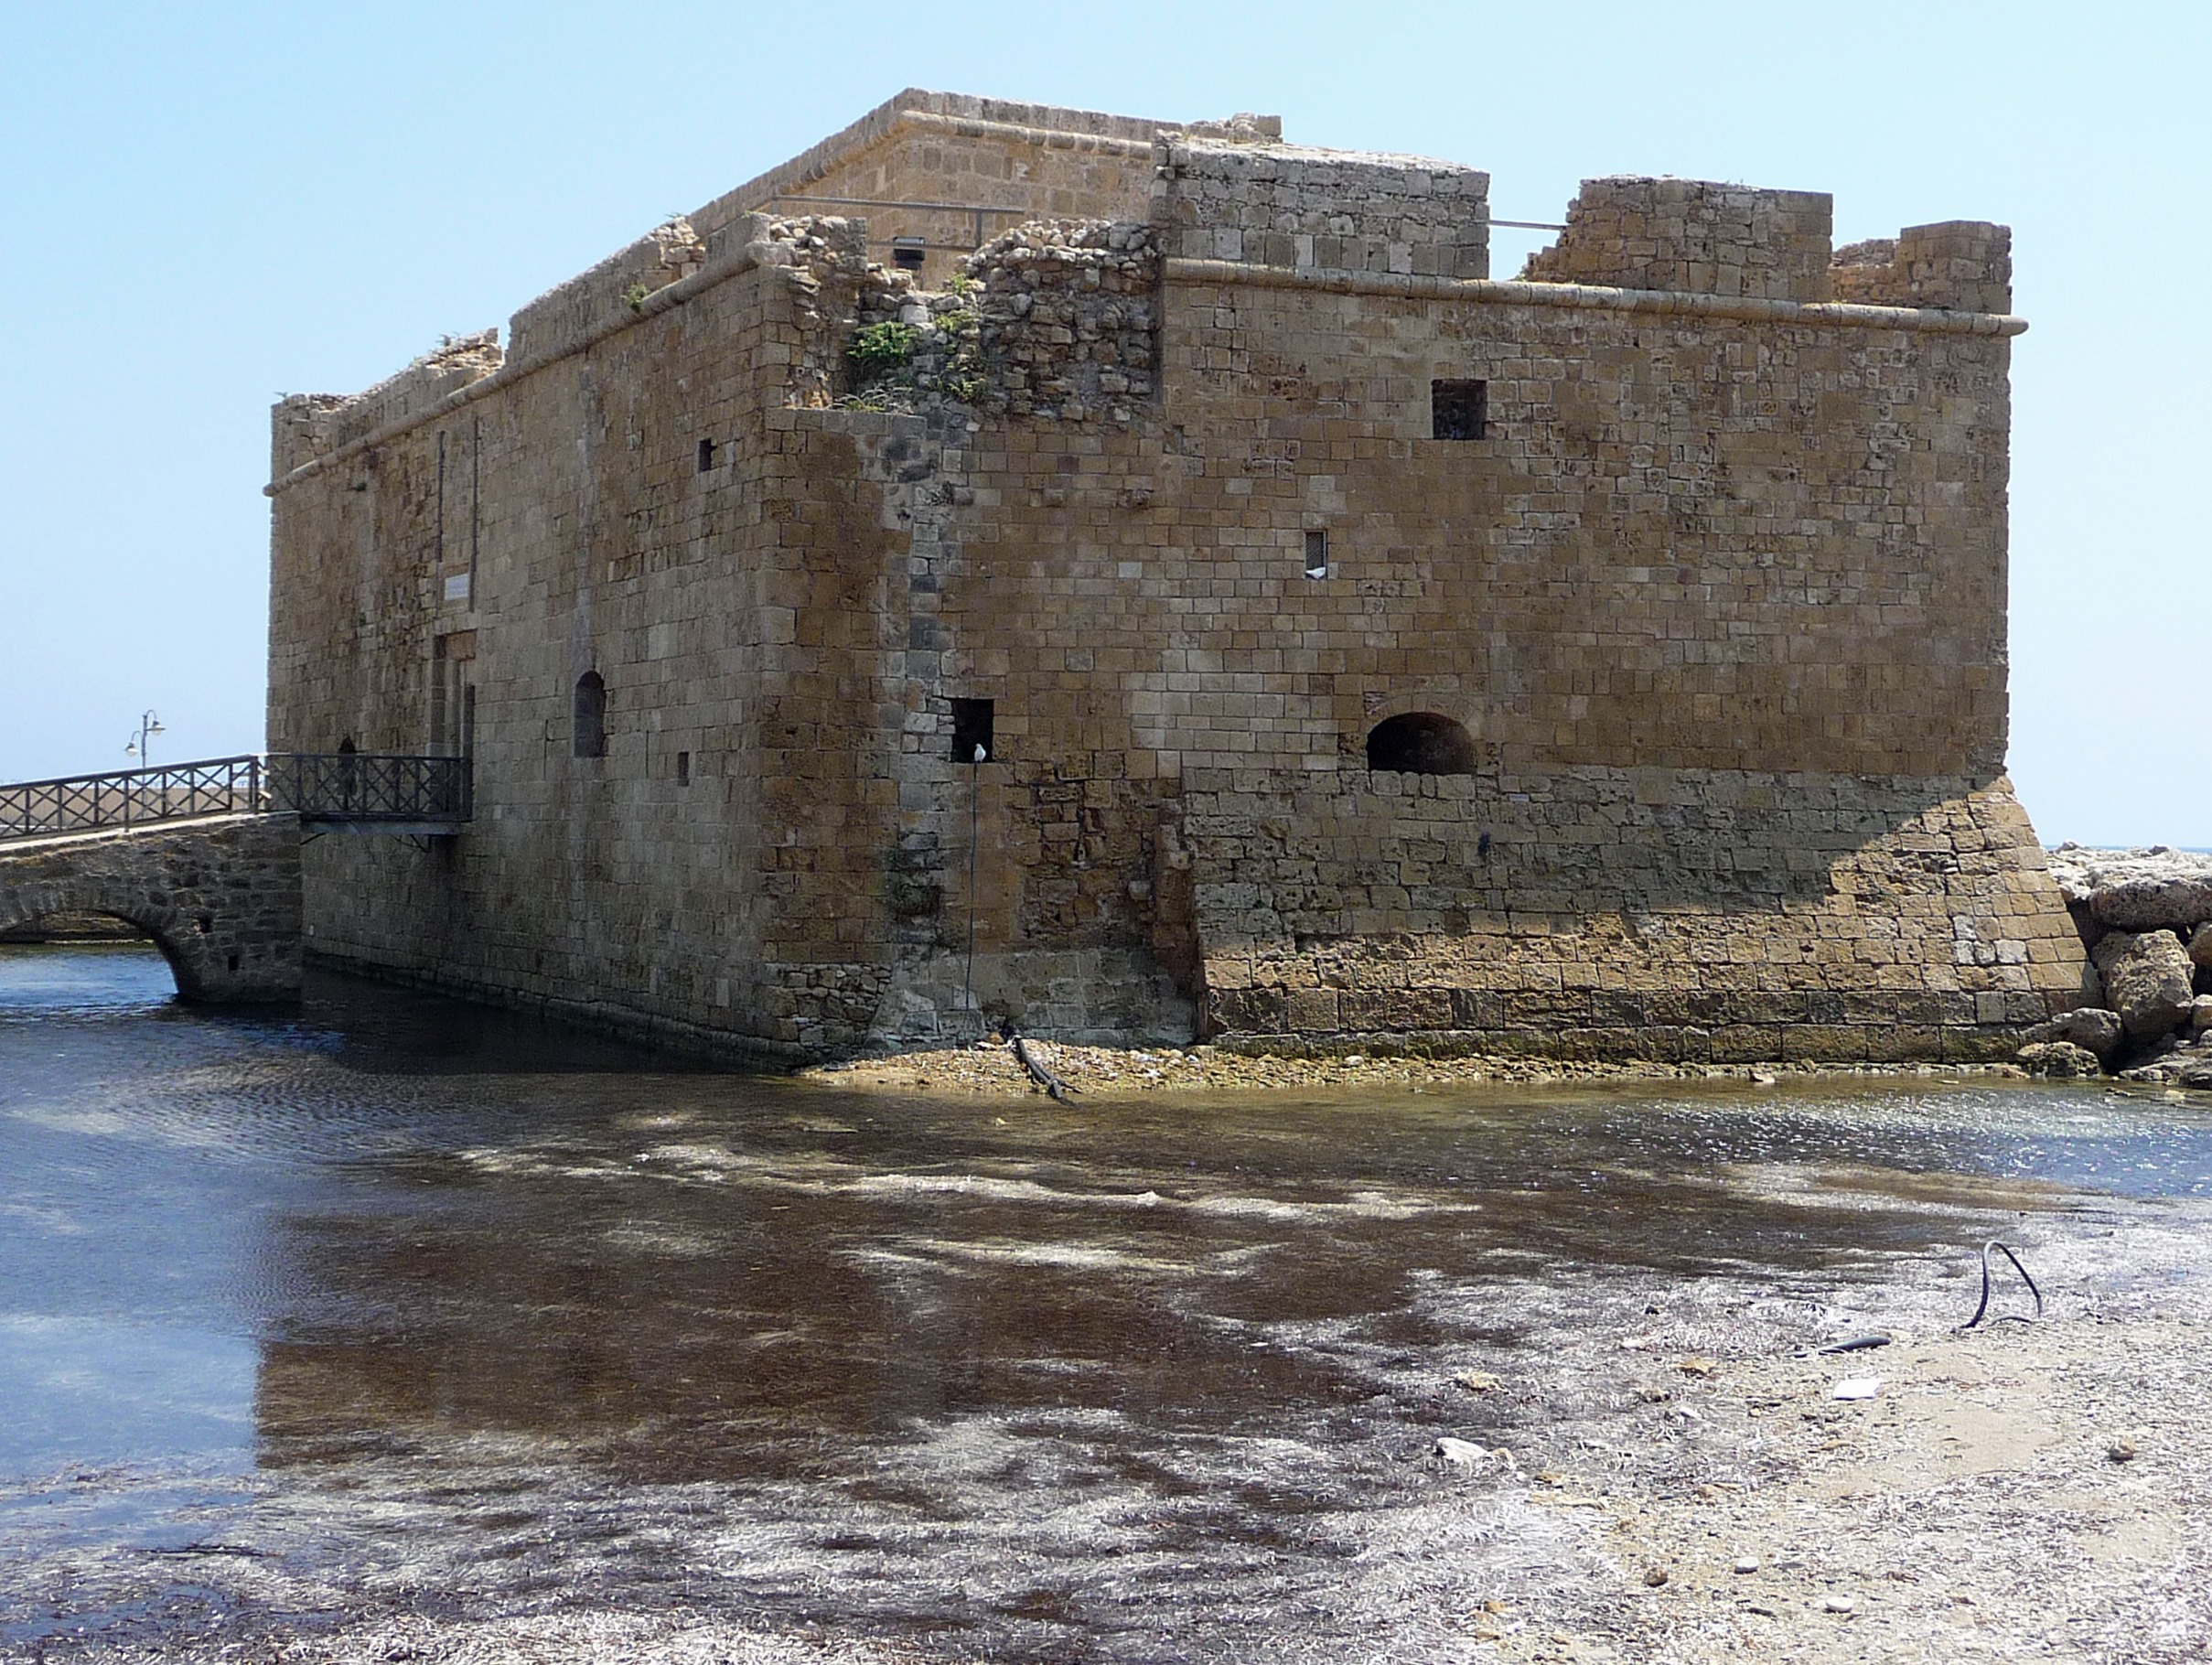
sea, coast, rock, building, wall, cliff, castle, landmark, historic, fortification, terrain, fortress, ruins, history, cyprus, paphos, moat, archaeological site, ancient history